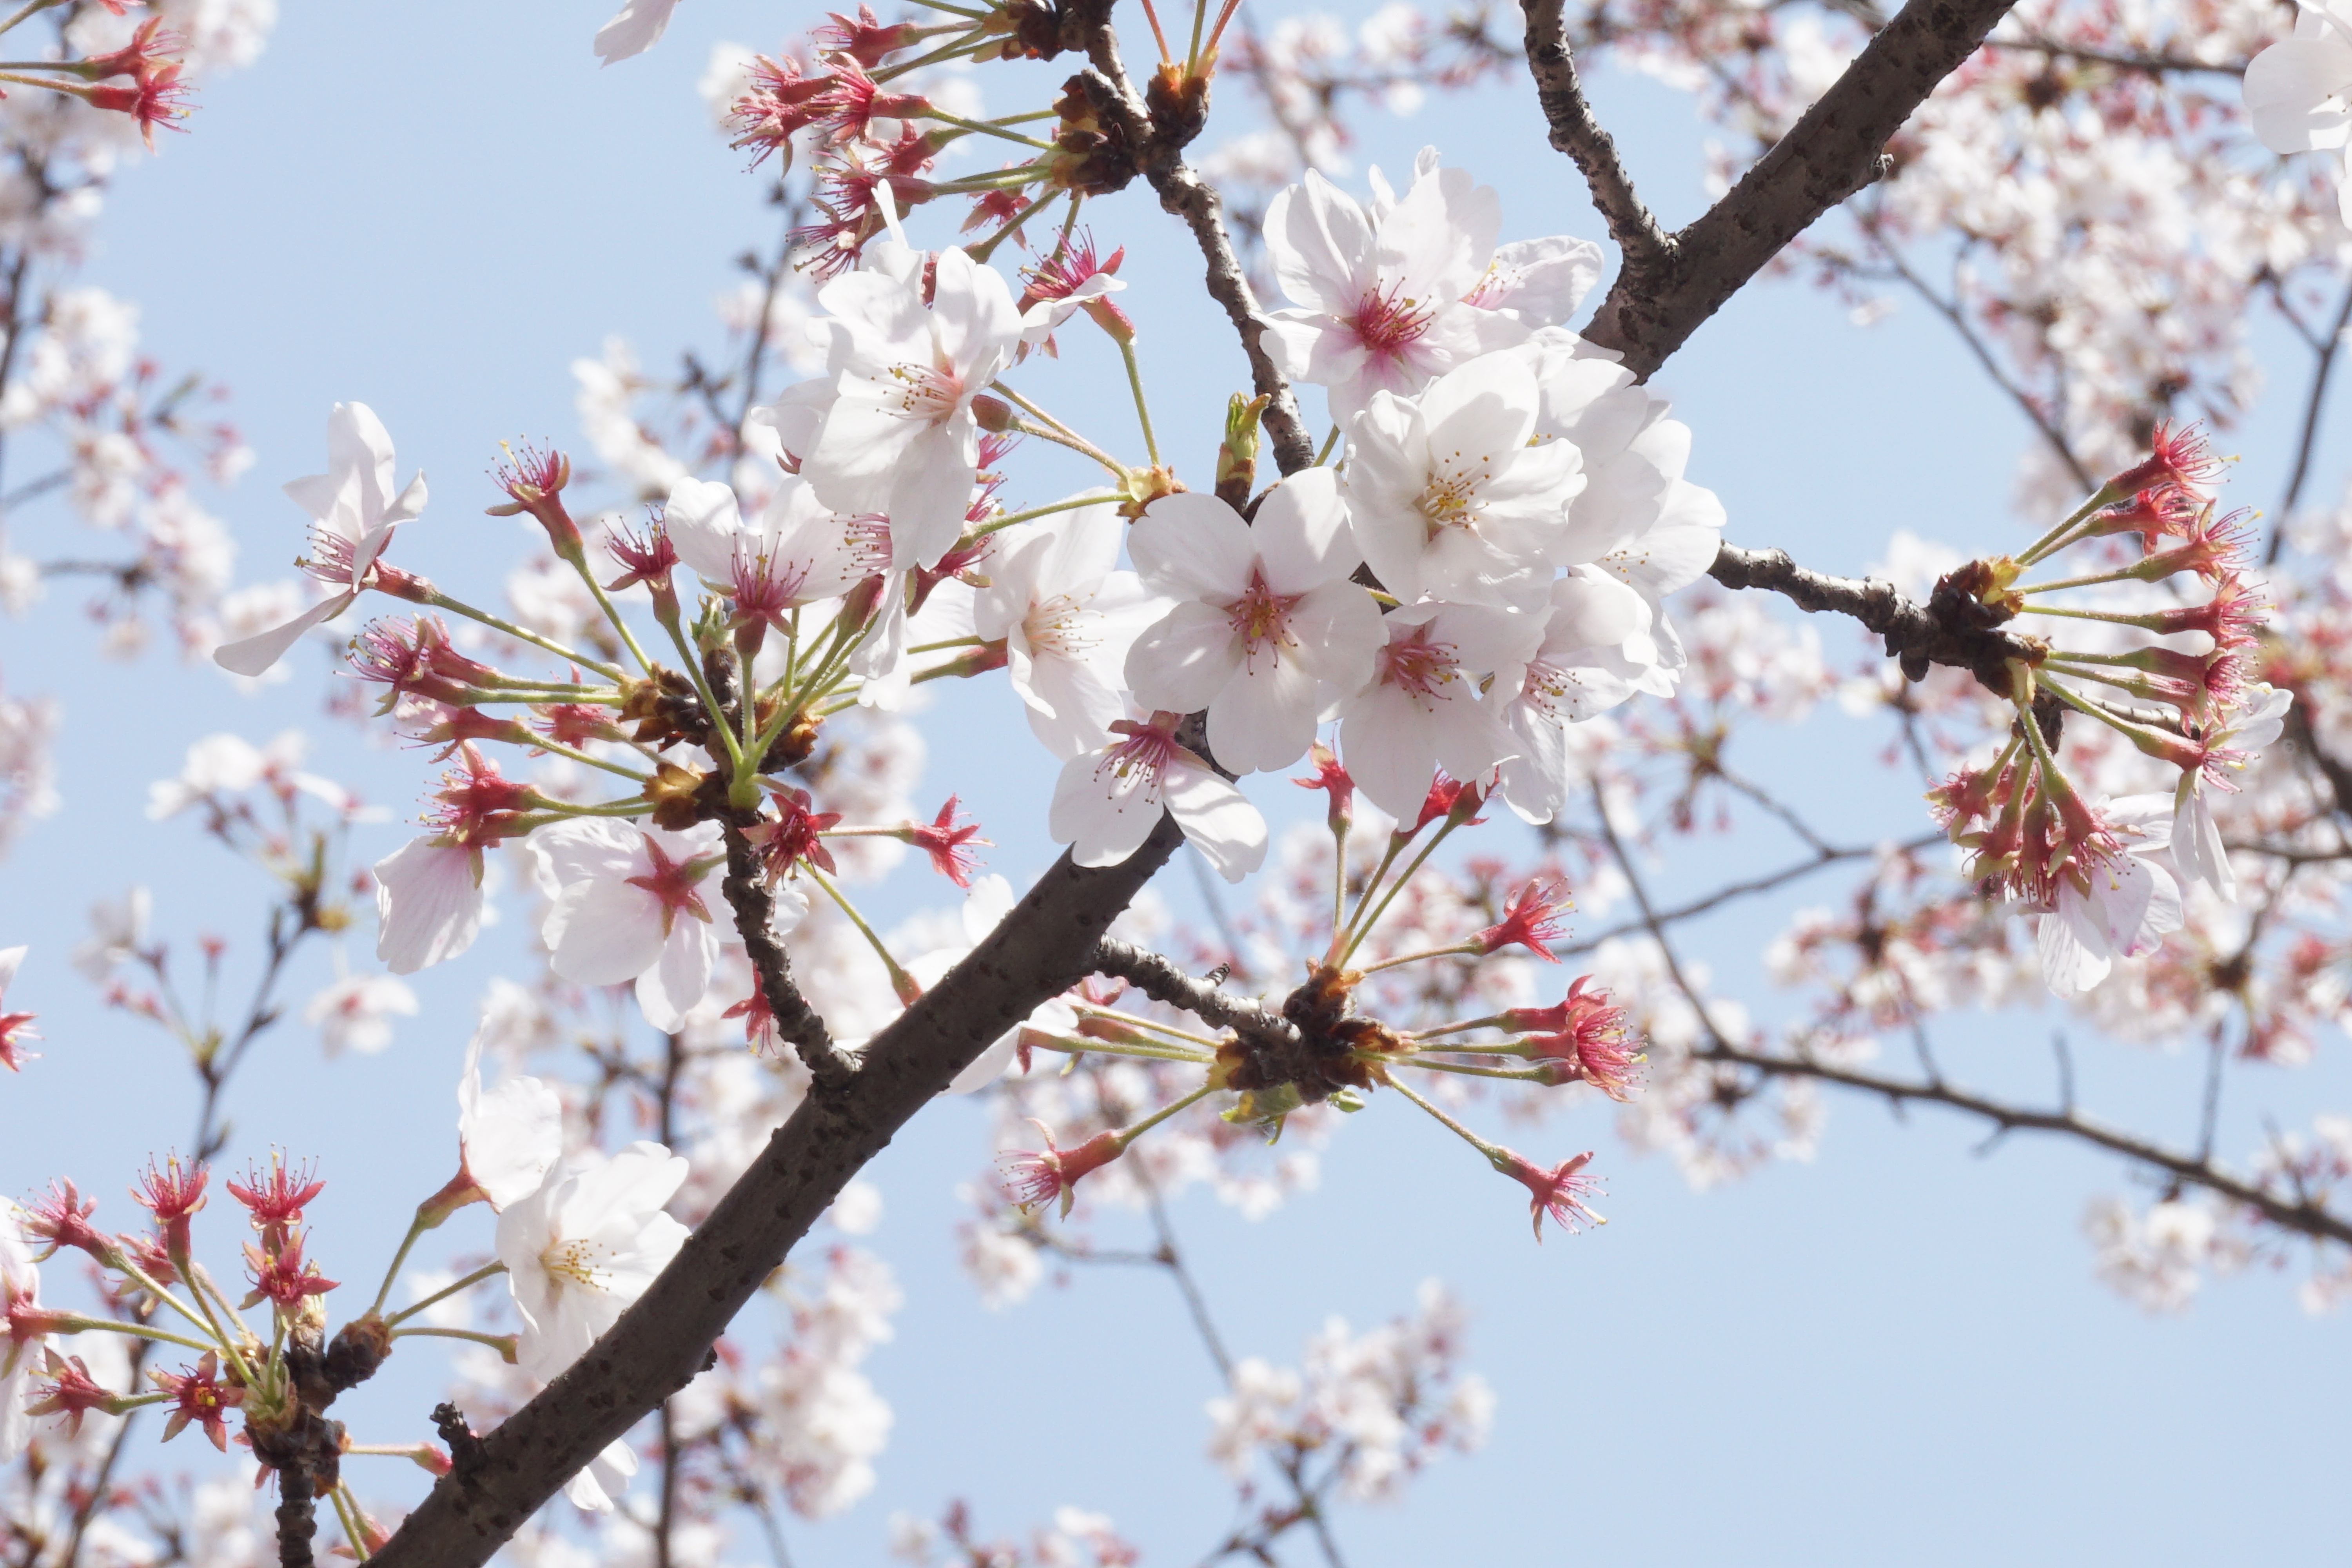
tree, branch, blossom, plant, flower, food, spring, produce, botany, pink, flora, season, cherry blossom, bright, flowering, cherry, section, properties, peach blossom, pink petals, the leaves, flowering plant, primary, ew life, land plant